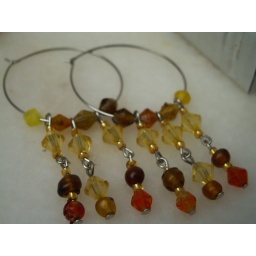
acrylic bicones and indian glass beads in shades of yellow